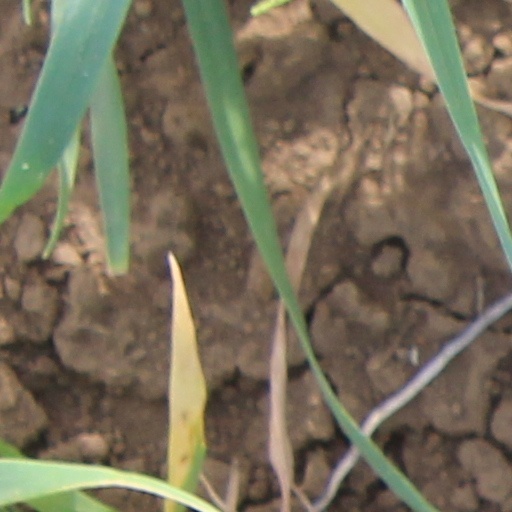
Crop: wheat